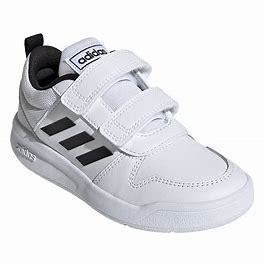
Brand: Adidas
Model: Tensaur